Cape Circoncision

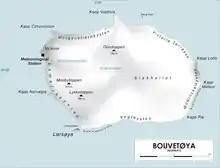
Map of Bouvetøya

Cape Circoncision (Norwegian: Kapp Circoncision) is a peninsula on the north-western edge of subantarctic Bouvet Island. The small peninsula was sighted by the French naval exploration that was led by Jean-Baptiste Charles Bouvet de Lozier on 1 January 1739, the Feast of the Circumcision day—thus the name. The cape provided the location for the base-camp of the 1928–1929 Norwegian expedition.